General Motors T platform (FWD)

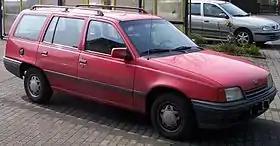
Opel Kadett E Caravan

General Motors reused the T-body designation (sometimes referred to as the T80 platform to differentiate it from the previous T-body), beginning in 1979 with the front-wheel drive Opel Kadett D and the Vauxhall Astra Mk I. This was part of a global strategy by GM to introduce a new front-wheel drive architecture for its sub-compact models, and would be further developed into the J-body platform which would cover the compact (lower mid-size outside North America) size segment.